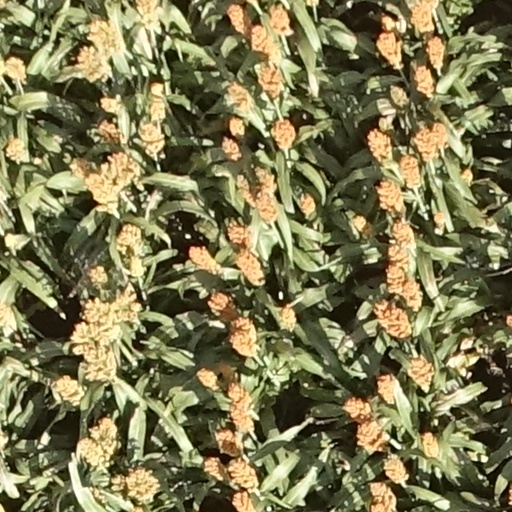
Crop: sorghum